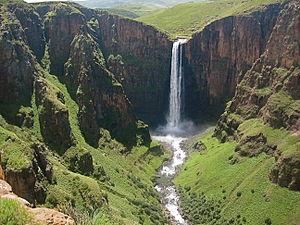
La cascade de Maletsunyane (192
Les chutes du Maletsunyane sont une chute d'eau du Lesotho.